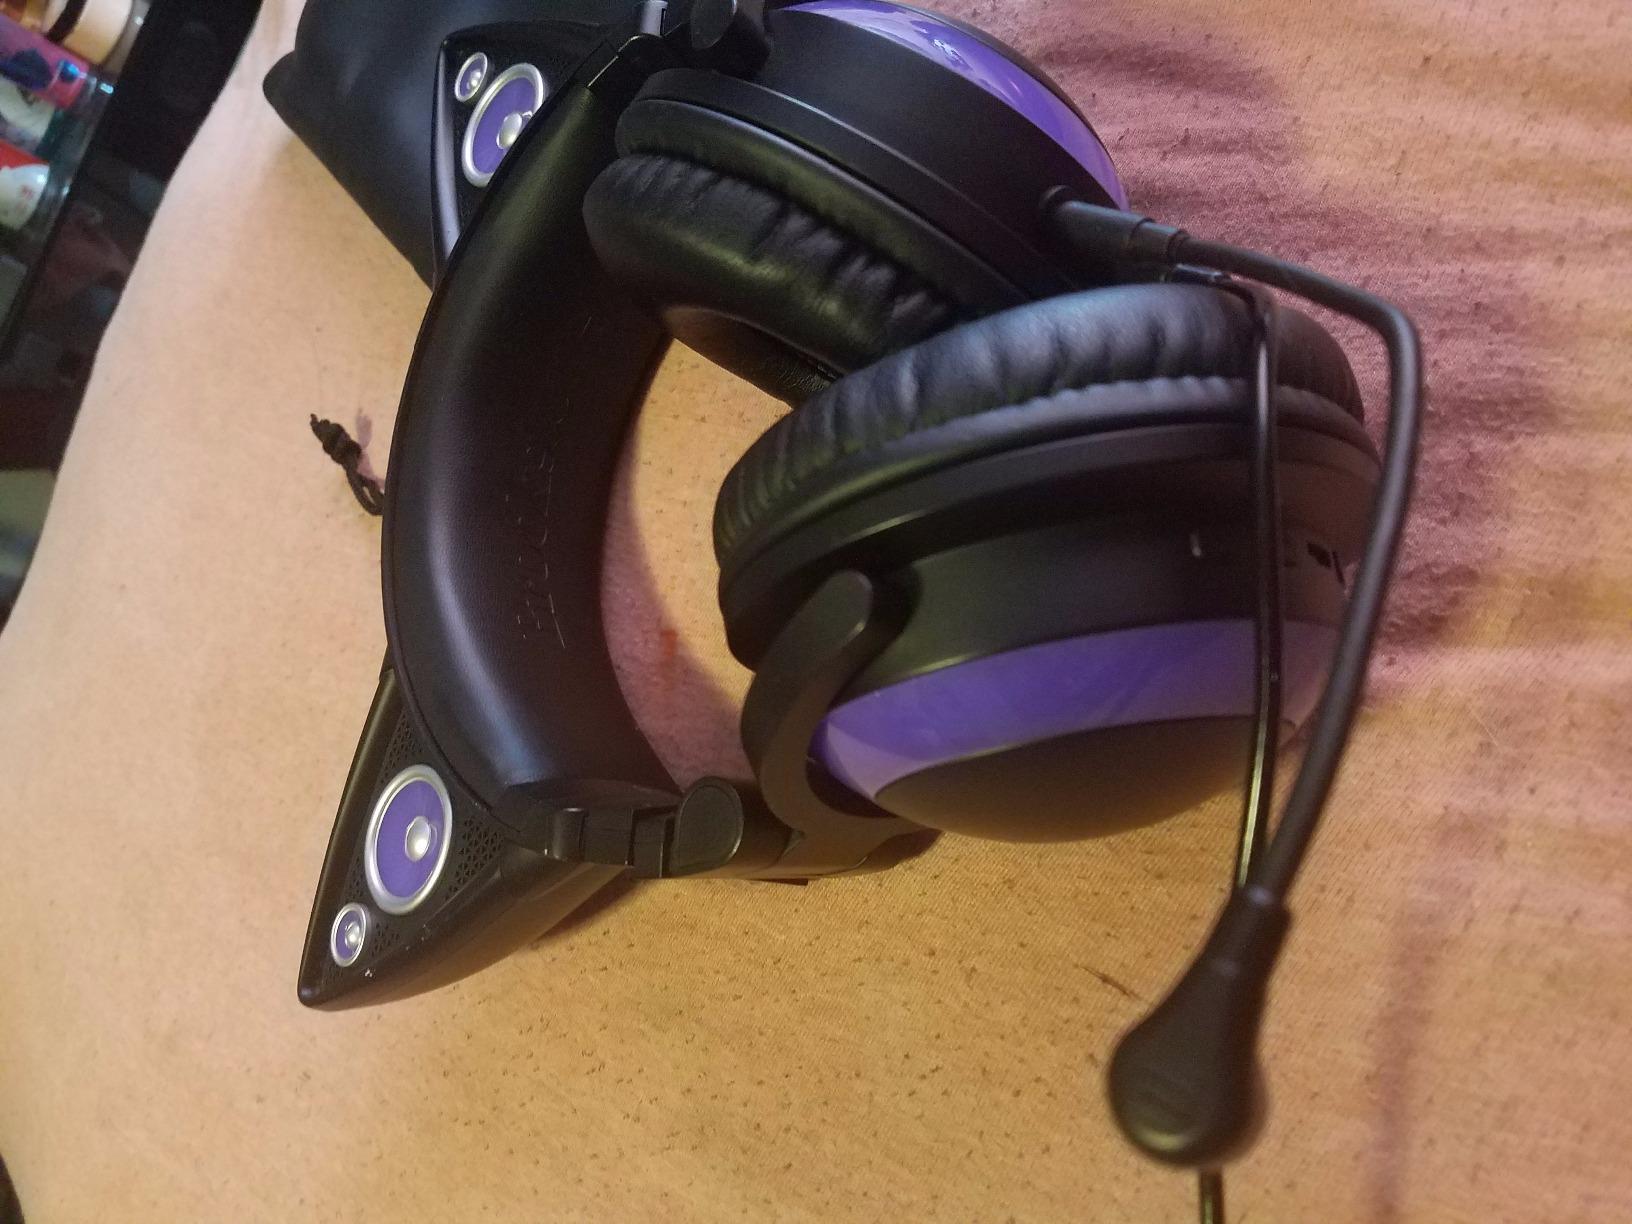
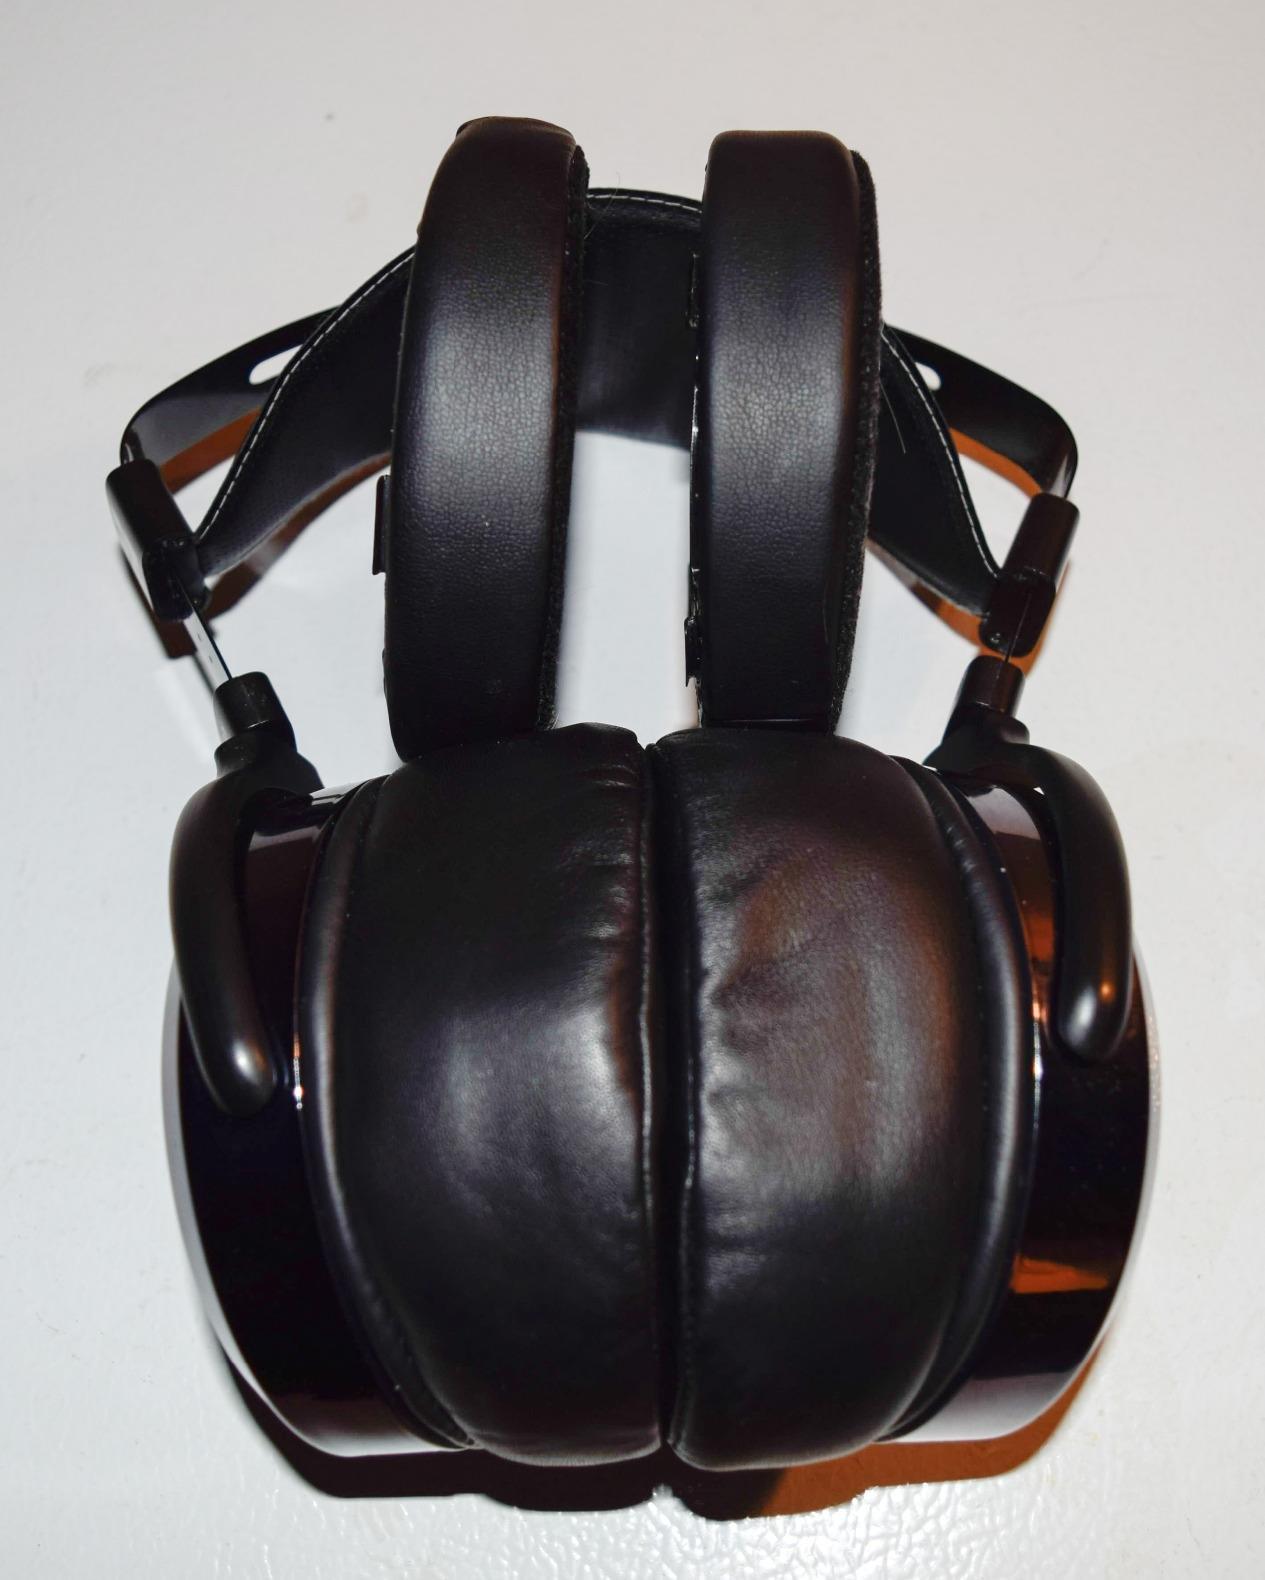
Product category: headphones
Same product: no